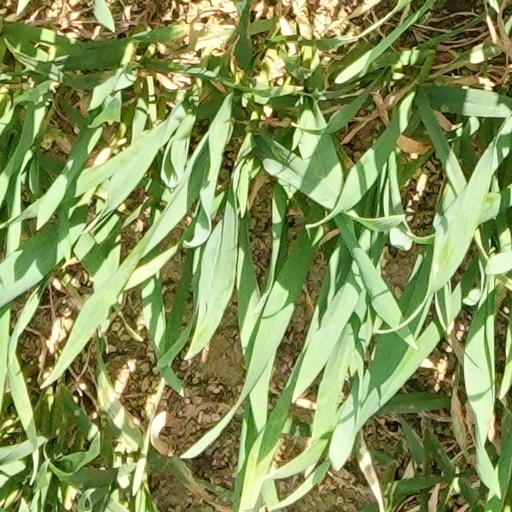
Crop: wheat